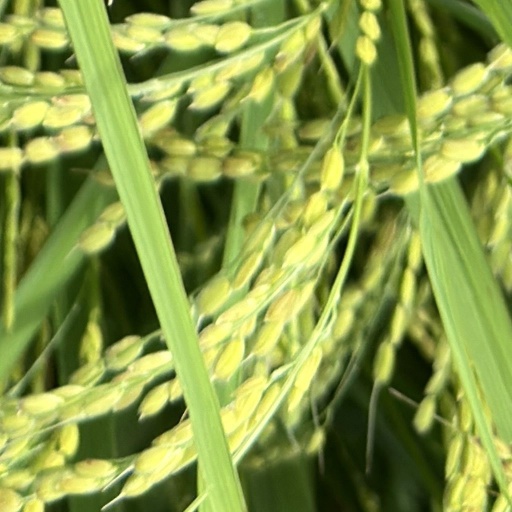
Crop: rice